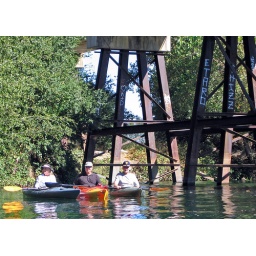
Donna, Jim and Lee under the railroad bridge